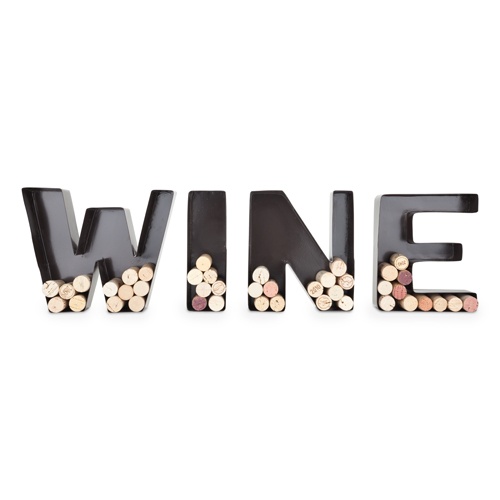
Wine Cork Holder
Unleash your inner wine enthusiast and display your love for wine with our unique "WINE" Cork Holder. Whether you're a cork collector extraordinaire or just enjoy a good bottle of wine, this holder is the perfect way to showcase your passion. The detached design of the letters allows you to arrange them in any configuration you desire, making it a stylish and personalized addition to any home. The open-face design creates ample space for all your collected corks, so you can watch your collection grow with every bottle you open. Drinking wine has never been so satisfying and artistic, order your Wine Cork Holder today and start displaying your love for wine. Four detached letters High-quality metal construction Great display for cork collectors SATISFACTION GUARANTEED Spoil yourself with products from every corner of the globe. We guarantee the highest quality at the most affordable prices. If you’re not satisfied with your purchase, we offer a hassle-free refund. So shop with confidence and explore the wonders of our gift collection! Lower Pricing By Factory Direct Delivery 100% Money-Back Guarantee Order Yours Today!
Brand: Spoiled Store
Category: Home & Garden > Kitchen & Dining > Barware > Corkscrews